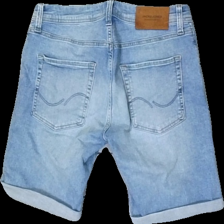
View: back
Type: Shorts
Category: Ladies
Brand: Jack And Jones
Colors: Blue
Material: 100% Cotton
Cut: Regular
Price range: 50-100
Recommended usage: Reuse